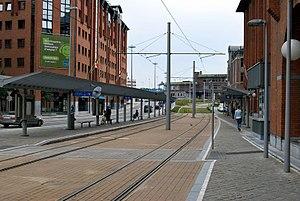
Vue de la station Tirou depuis le boulevard Tirou.
Le métro léger de Charleroi est un réseau de transport en commun de l’agglomération de Charleroi en Belgique, de type métro léger.